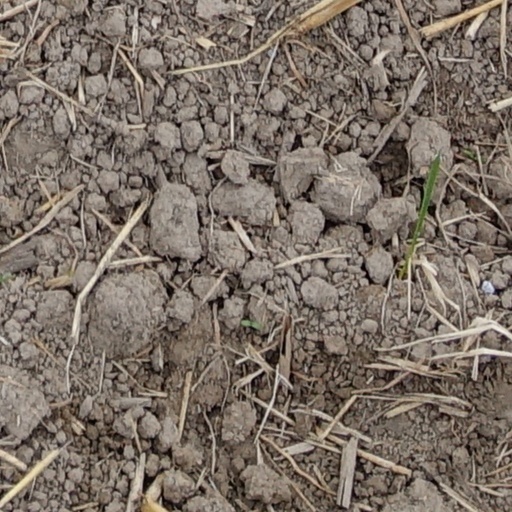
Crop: wheat